The Merger (The Office)

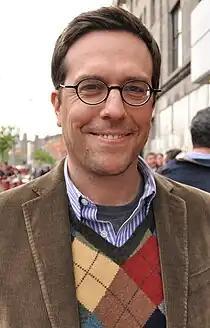
Ed Helms received positive reception for his portrayal of Andy Bernard.

"The Merger" was first broadcast on November 16, 2006 in the United States on the National Broadcasting Company (NBC). As a special promotion, the network broadcast "super-sized", forty-minute episodes of "The Office", "30 Rock", and "My Name Is Earl". According to Nielsen Media Research, an estimated 8.63 million viewers watched the episode. Among adults aged 18 to 49, it earned 4.2/10 ratings share, meaning that it was seen by 4.2 percent of all 18- to 49-year-olds, and 10 percent of all 18- to 49-year-olds watching television at the time of broadcast. The episode reached second place for the night in that demographic, and twenty-fourth for the week among all the major networks.